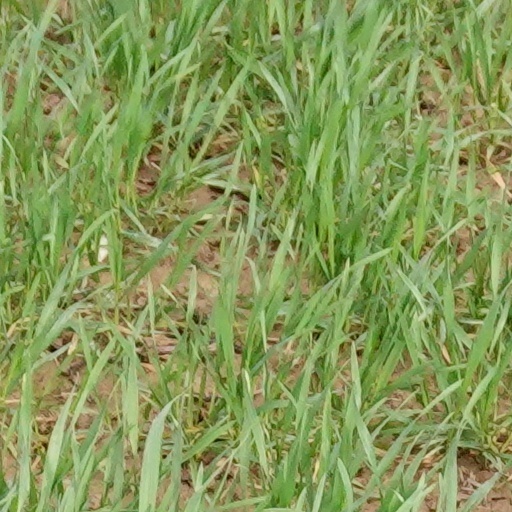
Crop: wheat